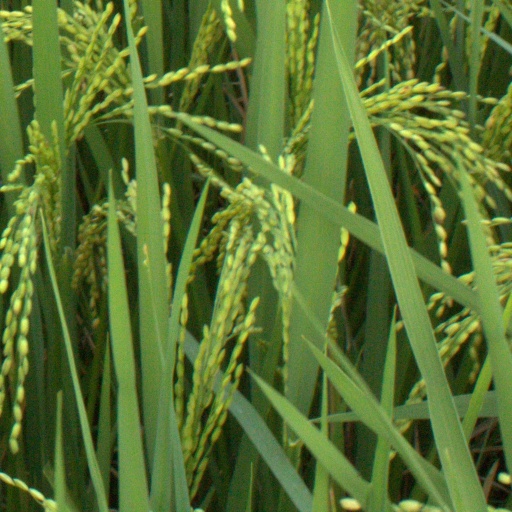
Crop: rice